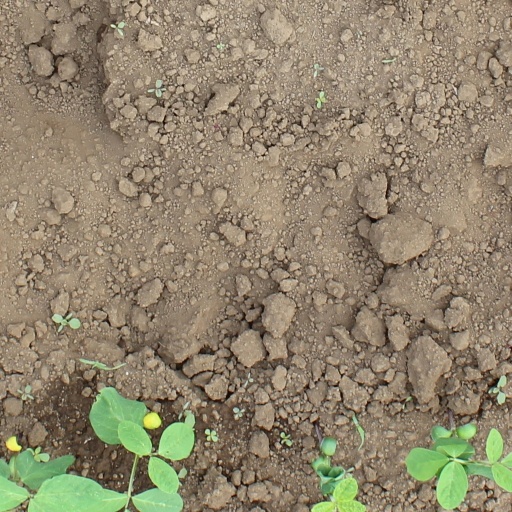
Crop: soybean